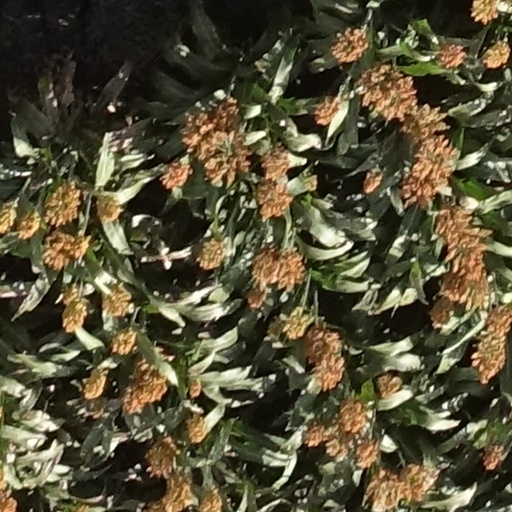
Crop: sorghum